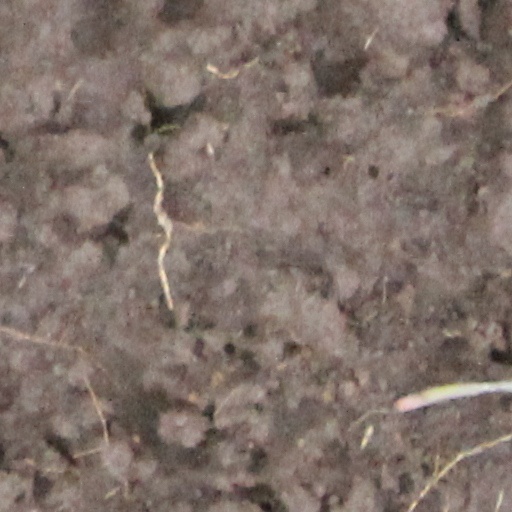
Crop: wheat